Anthony D'Adam

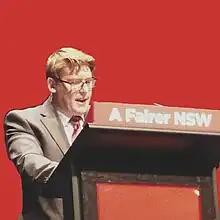

Anthony Gerard Damien D'Adam is an Australian politician. He has been a member of the New South Wales Legislative Council since 2019, representing the Australian Labor Party.